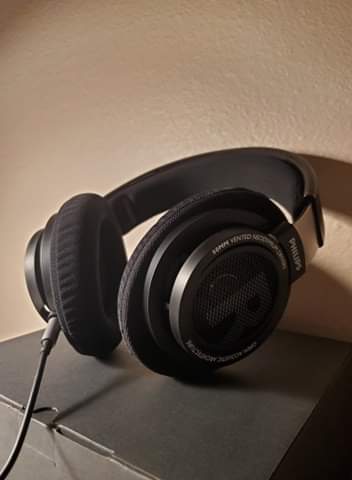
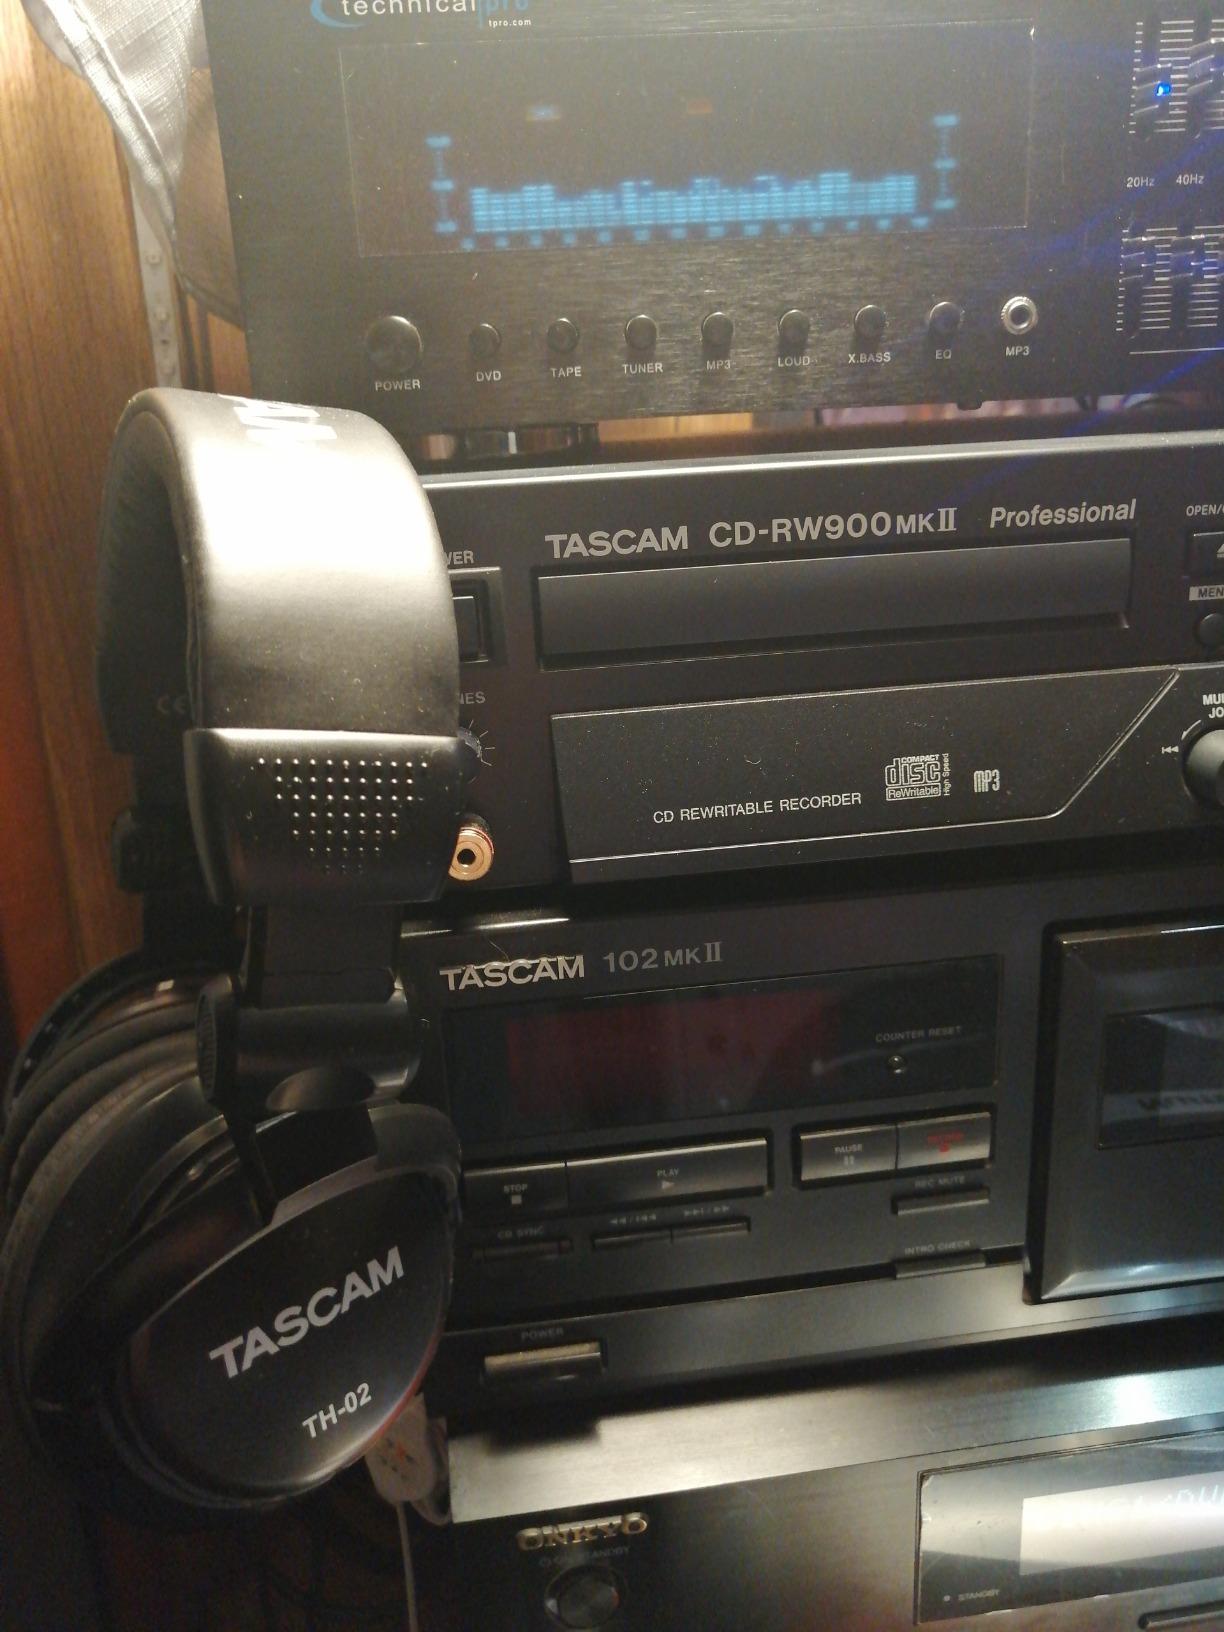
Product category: headphones
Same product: no